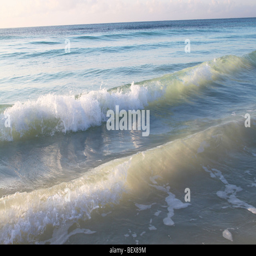
early morning waves on a beach